Geer-Melkus Construction

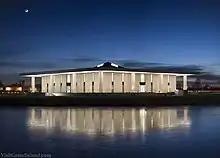
The Stuhr Museum at night

Geer-Melkus Construction Co., Inc. was a commercial construction company located in Grand Island, Nebraska. The company was founded in 1893 and was in existence until 1986.